Wartime sexual violence

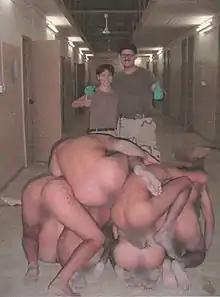
Iraqi male prisoners forced into homosexual contact with each other's genitals touching other men's bodies in a "human pyramid" pile.

A 19 October 2004 "UN News Centre" article titled "UNICEF adviser says rape in Darfur, Sudan continues with impunity" reported: